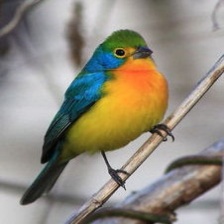
Species: ORANGE BRESTED BUNTING
Scientific name: PASSERINA LECLANCHERII
ImageNet parent category: indigo_bunting